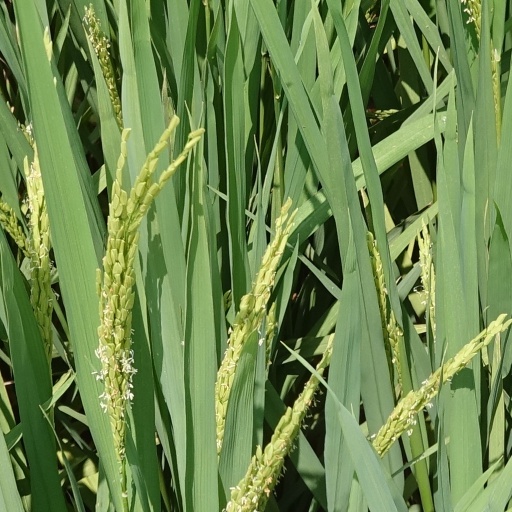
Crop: rice